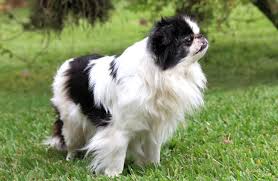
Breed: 249-n000106-Japanese_spaniel